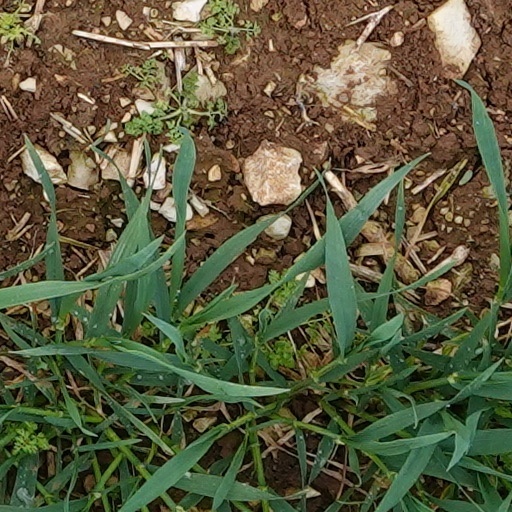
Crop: wheat